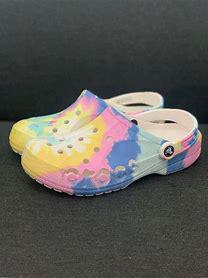
Brand: Crocs
Model: 100